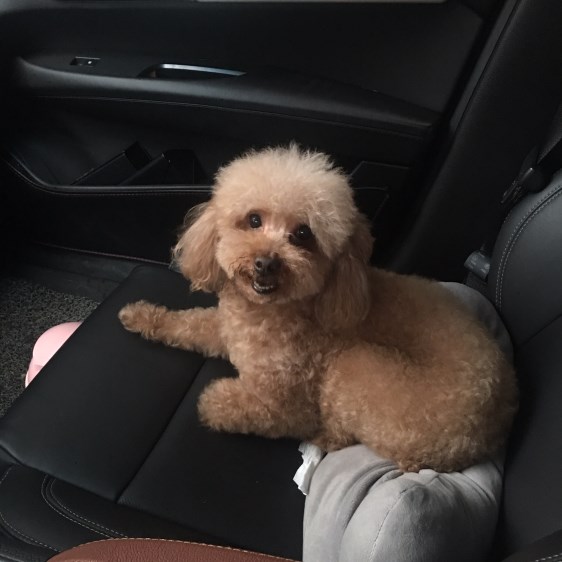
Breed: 7449-n000128-teddy